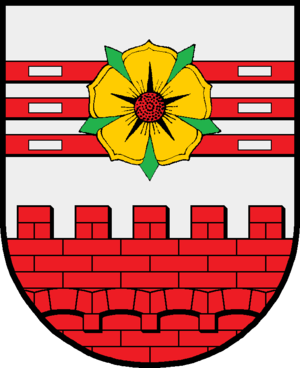
Roseburg (Slesvig-Holsten)
Coat of arms of Roseburg (Slesvig-Holsten)
Roseburg er en kommune i det nordlige Tyskland, beliggende i Amt Büchen under Kreis Herzogtum Lauenburg. Kreis Herzogtum Lauenburg ligger i delstaten Slesvig-Holsten.